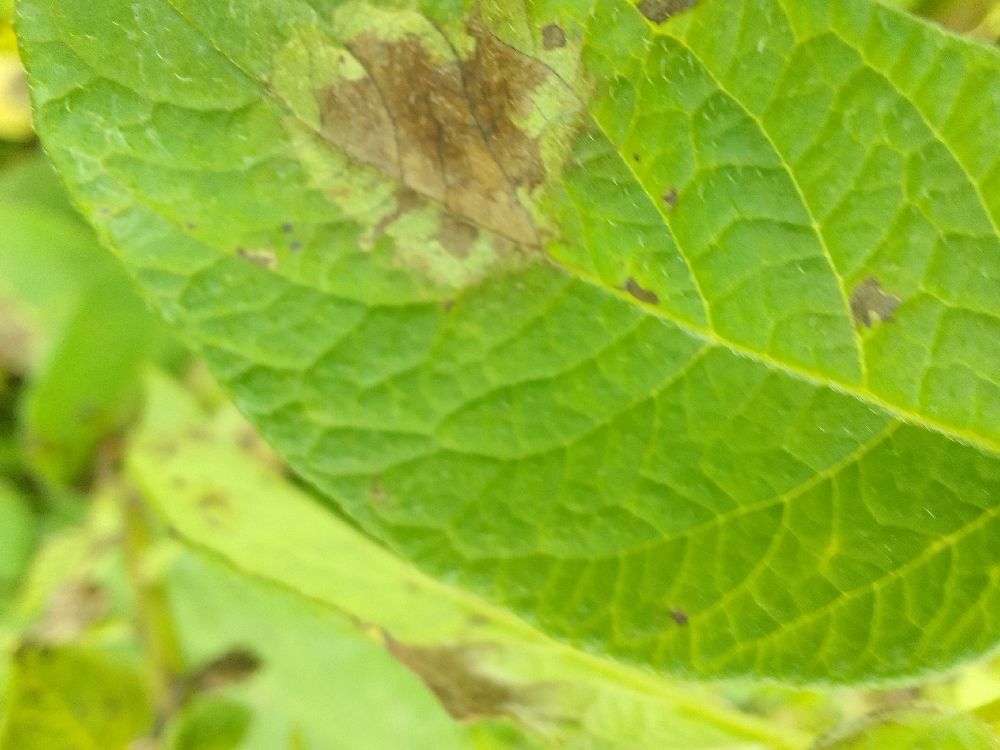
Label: Late blight